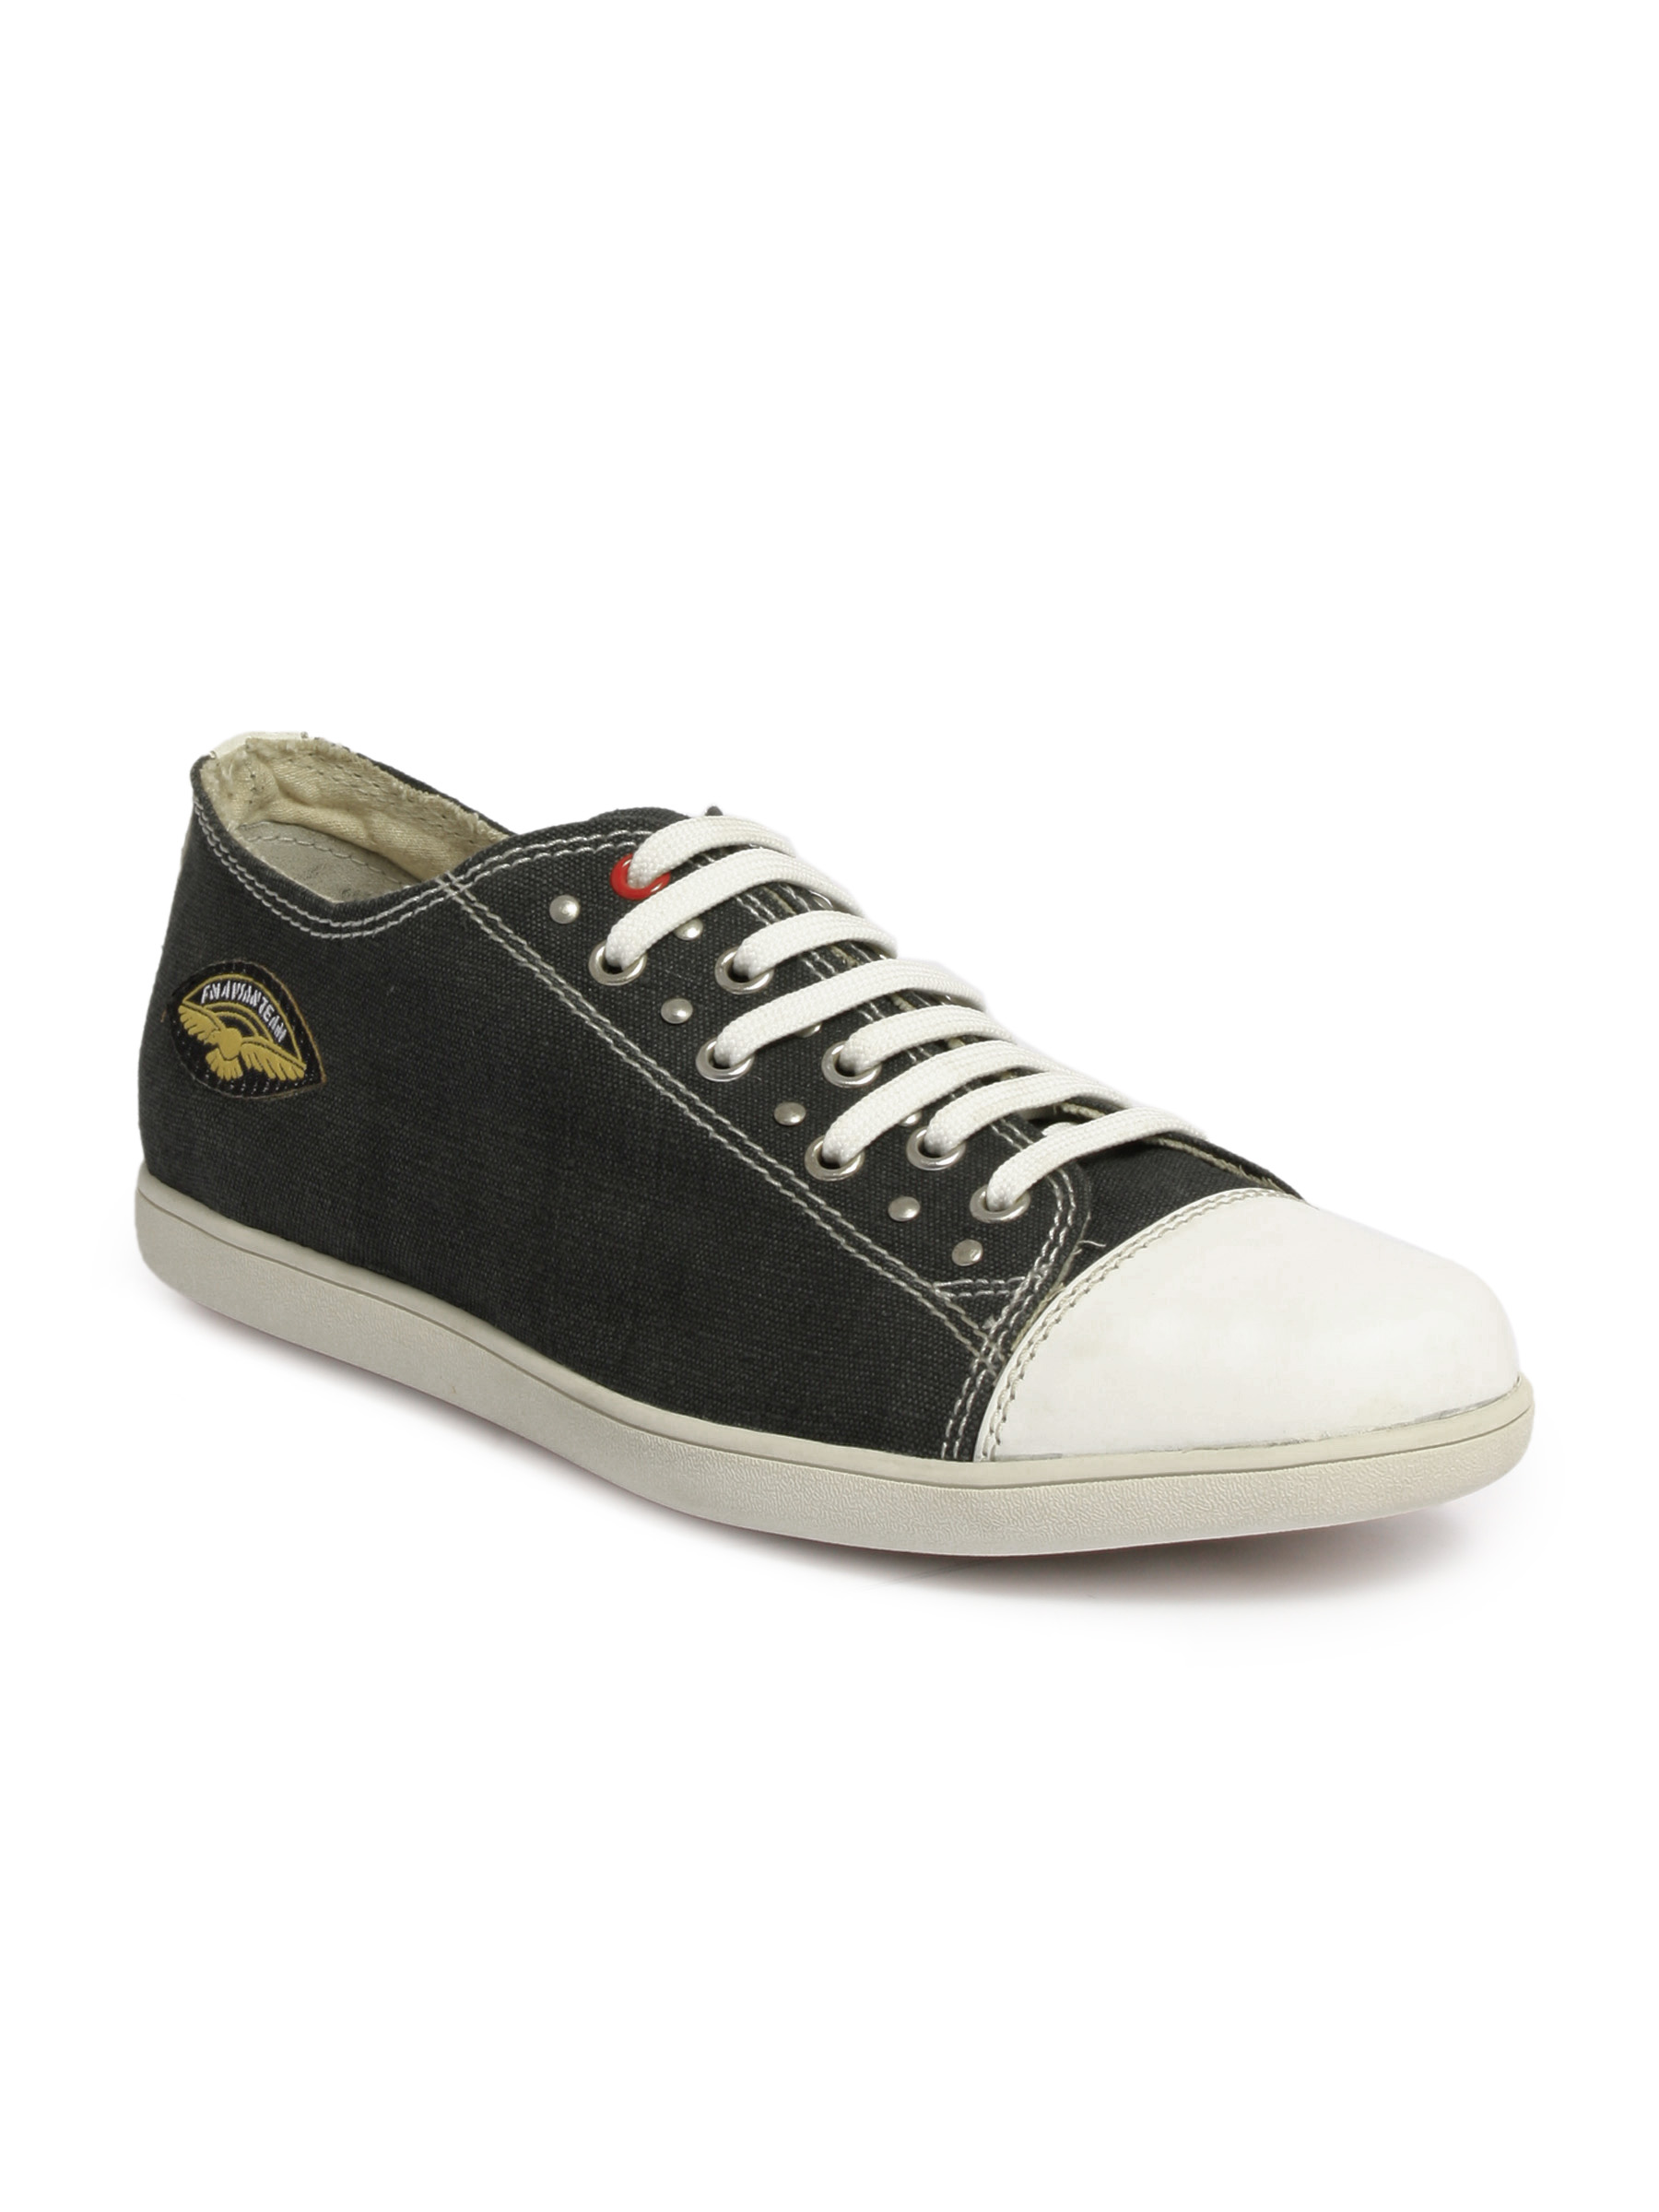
Flying Machine Men Casual Grey Casual Shoes
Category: Footwear / Shoes / Casual Shoes
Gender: Men
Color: Grey
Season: Fall 2011
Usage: Casual